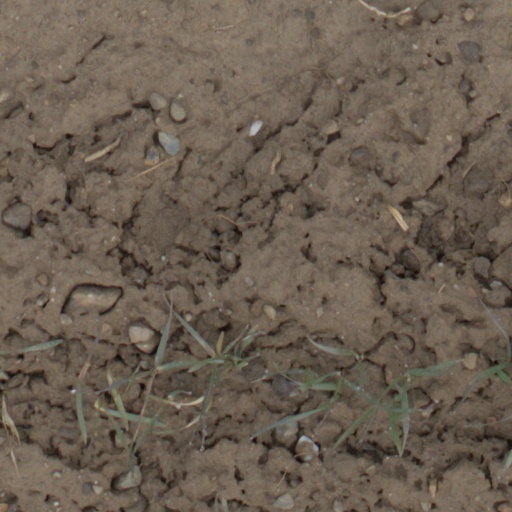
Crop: wheat